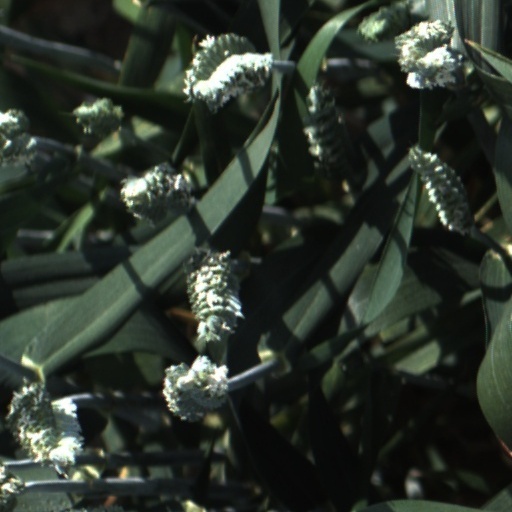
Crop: wheat